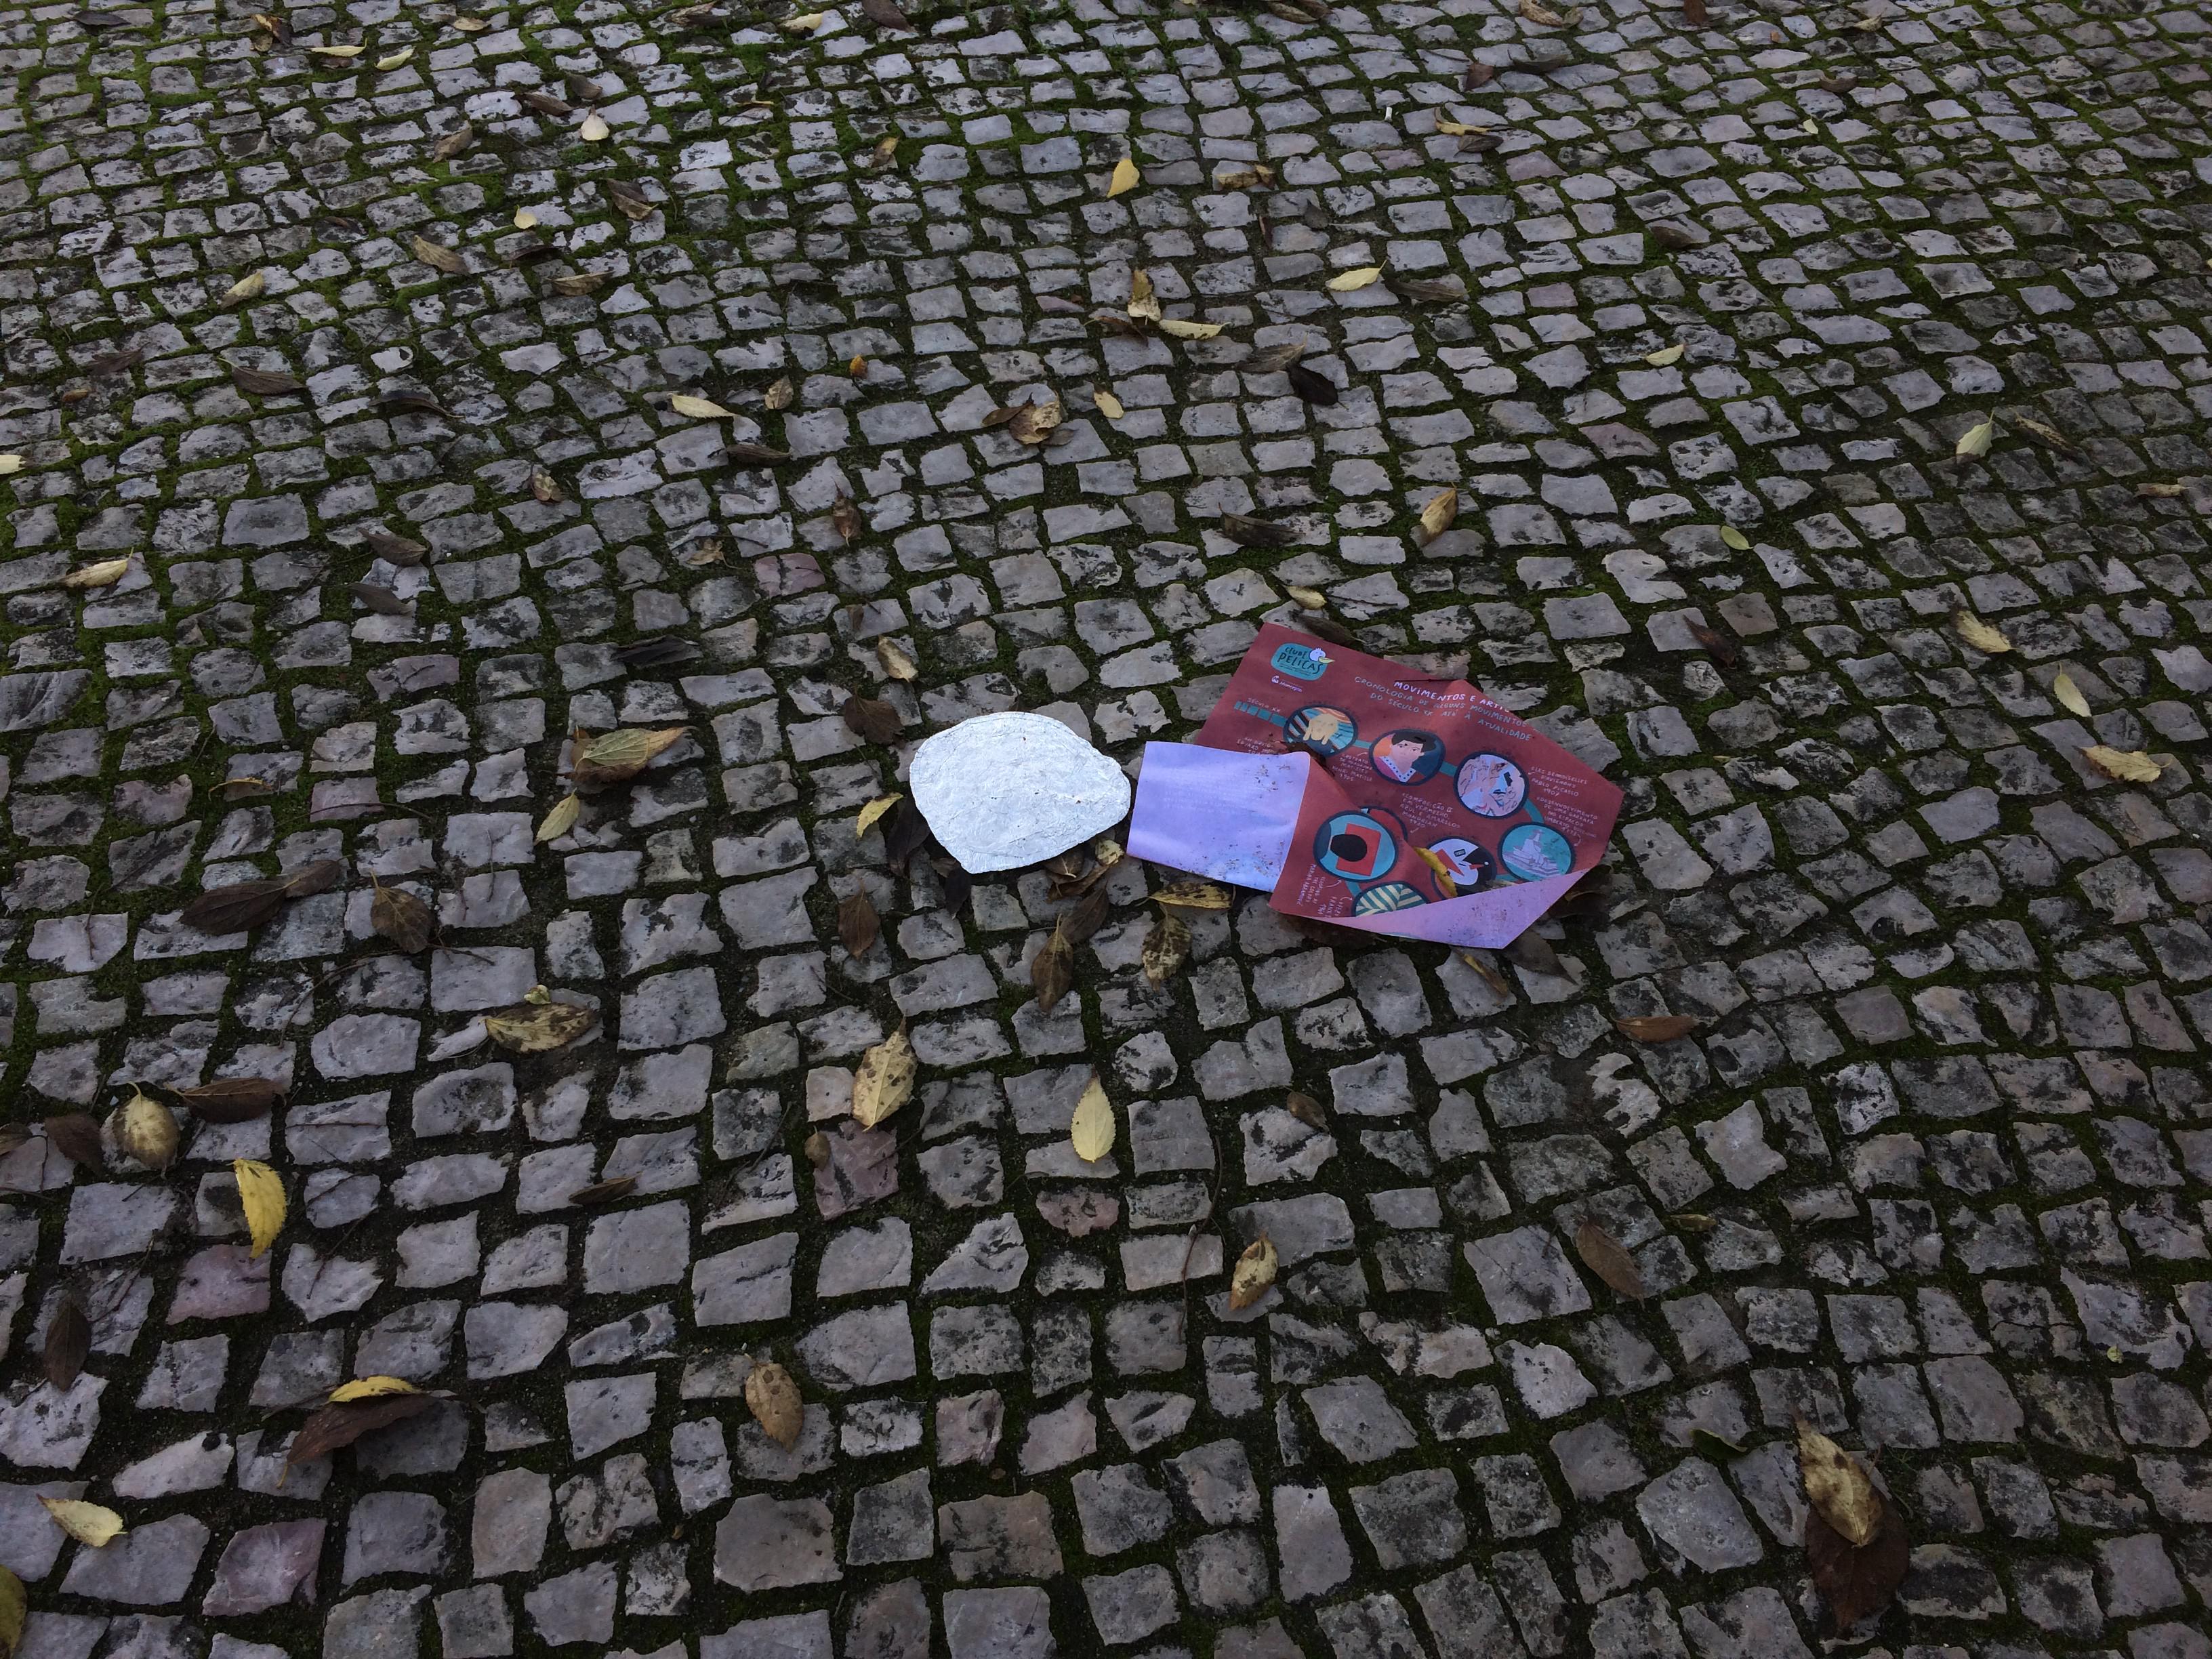
Object: Aluminium foil (Aluminium foil)

Object: Magazine paper (Paper)